Guglielmo Gabetto

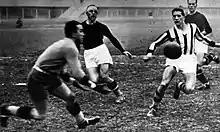
Gabetto (right) playing for Juventus between late 1930s and early 1940s

Gabetto began his career with Juventus in 1934, scoring 102 goals for the club in seven seasons, 85 of which came in the league; he is still today one of the club's best goalscorers.